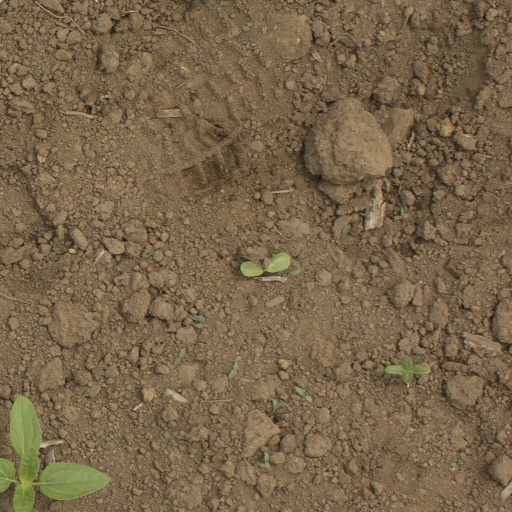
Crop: Jerusalem artichoke